Jefferson Davis Carr House

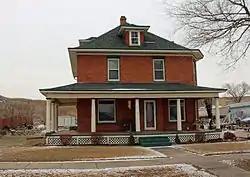

The Jefferson Davis Carr House in Fort Pierre, South Dakota was built in 1906. It was listed on the National Register of Historic Places in 1982. It is: "A somewhat rare surviving domestic building constructed of locally manufactured materials, the Jefferson Davis Carr House is significant as a local architectural landmark and as an example of early settlement patterns in Stanley County."